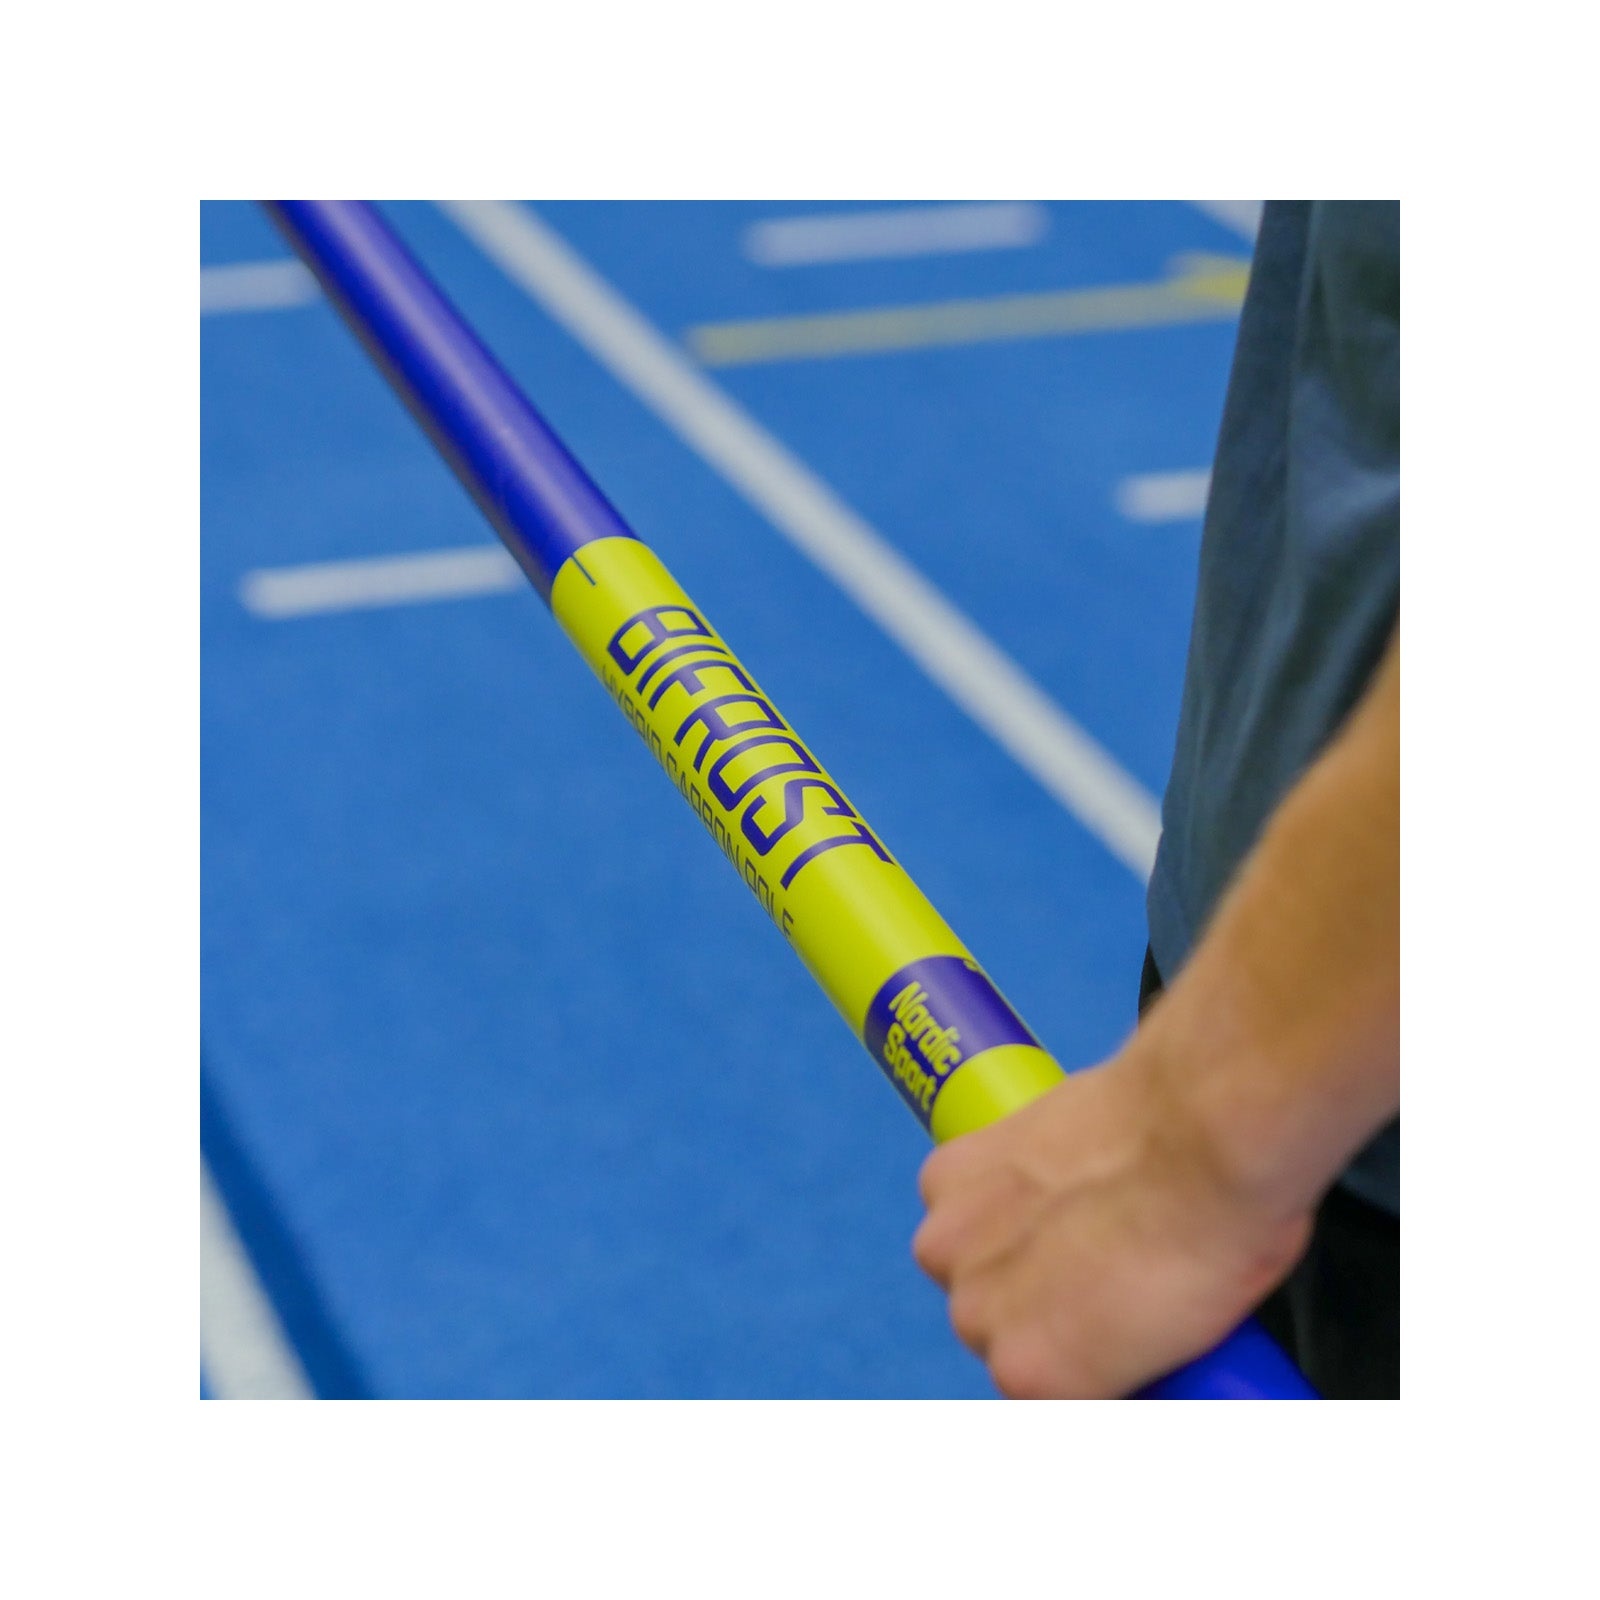
Nordic Bifrost Hybrid Vaulting Pole 4.30m
Replacing the Nordic Evo, the Bifrost Hybrid is a high-performance pole made from a unique material blend unlike anything else on the market. It has been thoroughly tested by both national and international elite vaulters—with exceptional results. • Lighter than standard fiberglass poles • Smaller diameter for a faster and more aerodynamic swing • Soft bend at the beginning of the vault for improved energy loading • Powerful recoil at the end phase of the vault for maximum lift • Engineered for athletes pushing elite-level heights The Bifrost Hybrid is ideal for experienced vaulters who want a pole that responds quickly and delivers explosive energy return.
Brand: Nordic Sport Australia Pty Ltd
Category: Sporting Goods > Athletics > Track & Field > Vaulting Poles